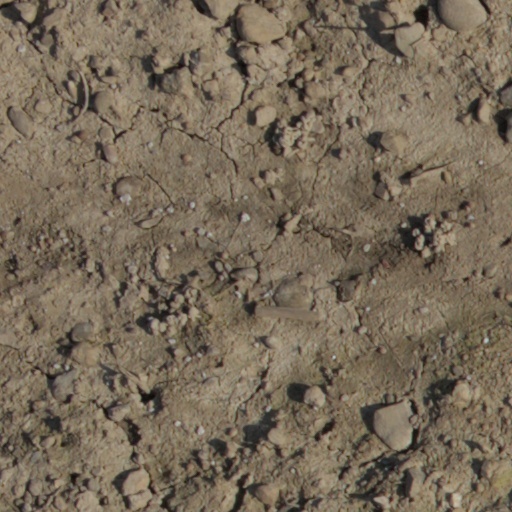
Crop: wheat